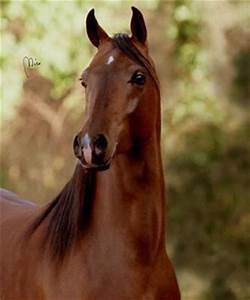
horse